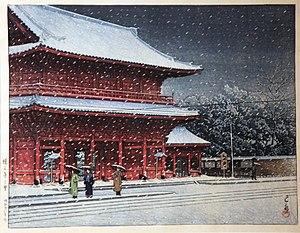
Le San'en-zan Zōjō-ji est un temple bouddhiste situé dans le quartier de Shiba, Minato-ku, à Tokyo au Japon.